Frank Briante

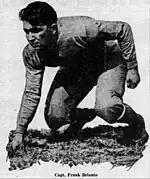
Frank Briante, 1926

Francis Xavier Briante (March 5, 1905 – May 26, 1996) was an American football player.